Songs She Wrote About People She Knows

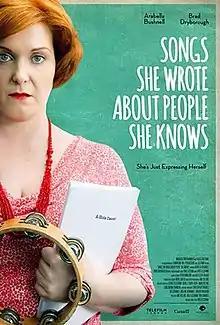
Film poster

Songs She Wrote About People She Knows is a Canadian musical comedy film, released in 2014. The solo directorial debut of Kris Elgstrand, the film stars Arabella Bushnell as Carol, a shy, repressed office worker who begins expressing her frustrations with her friends and coworkers in song after being encouraged by a music therapist to open up about her feelings.